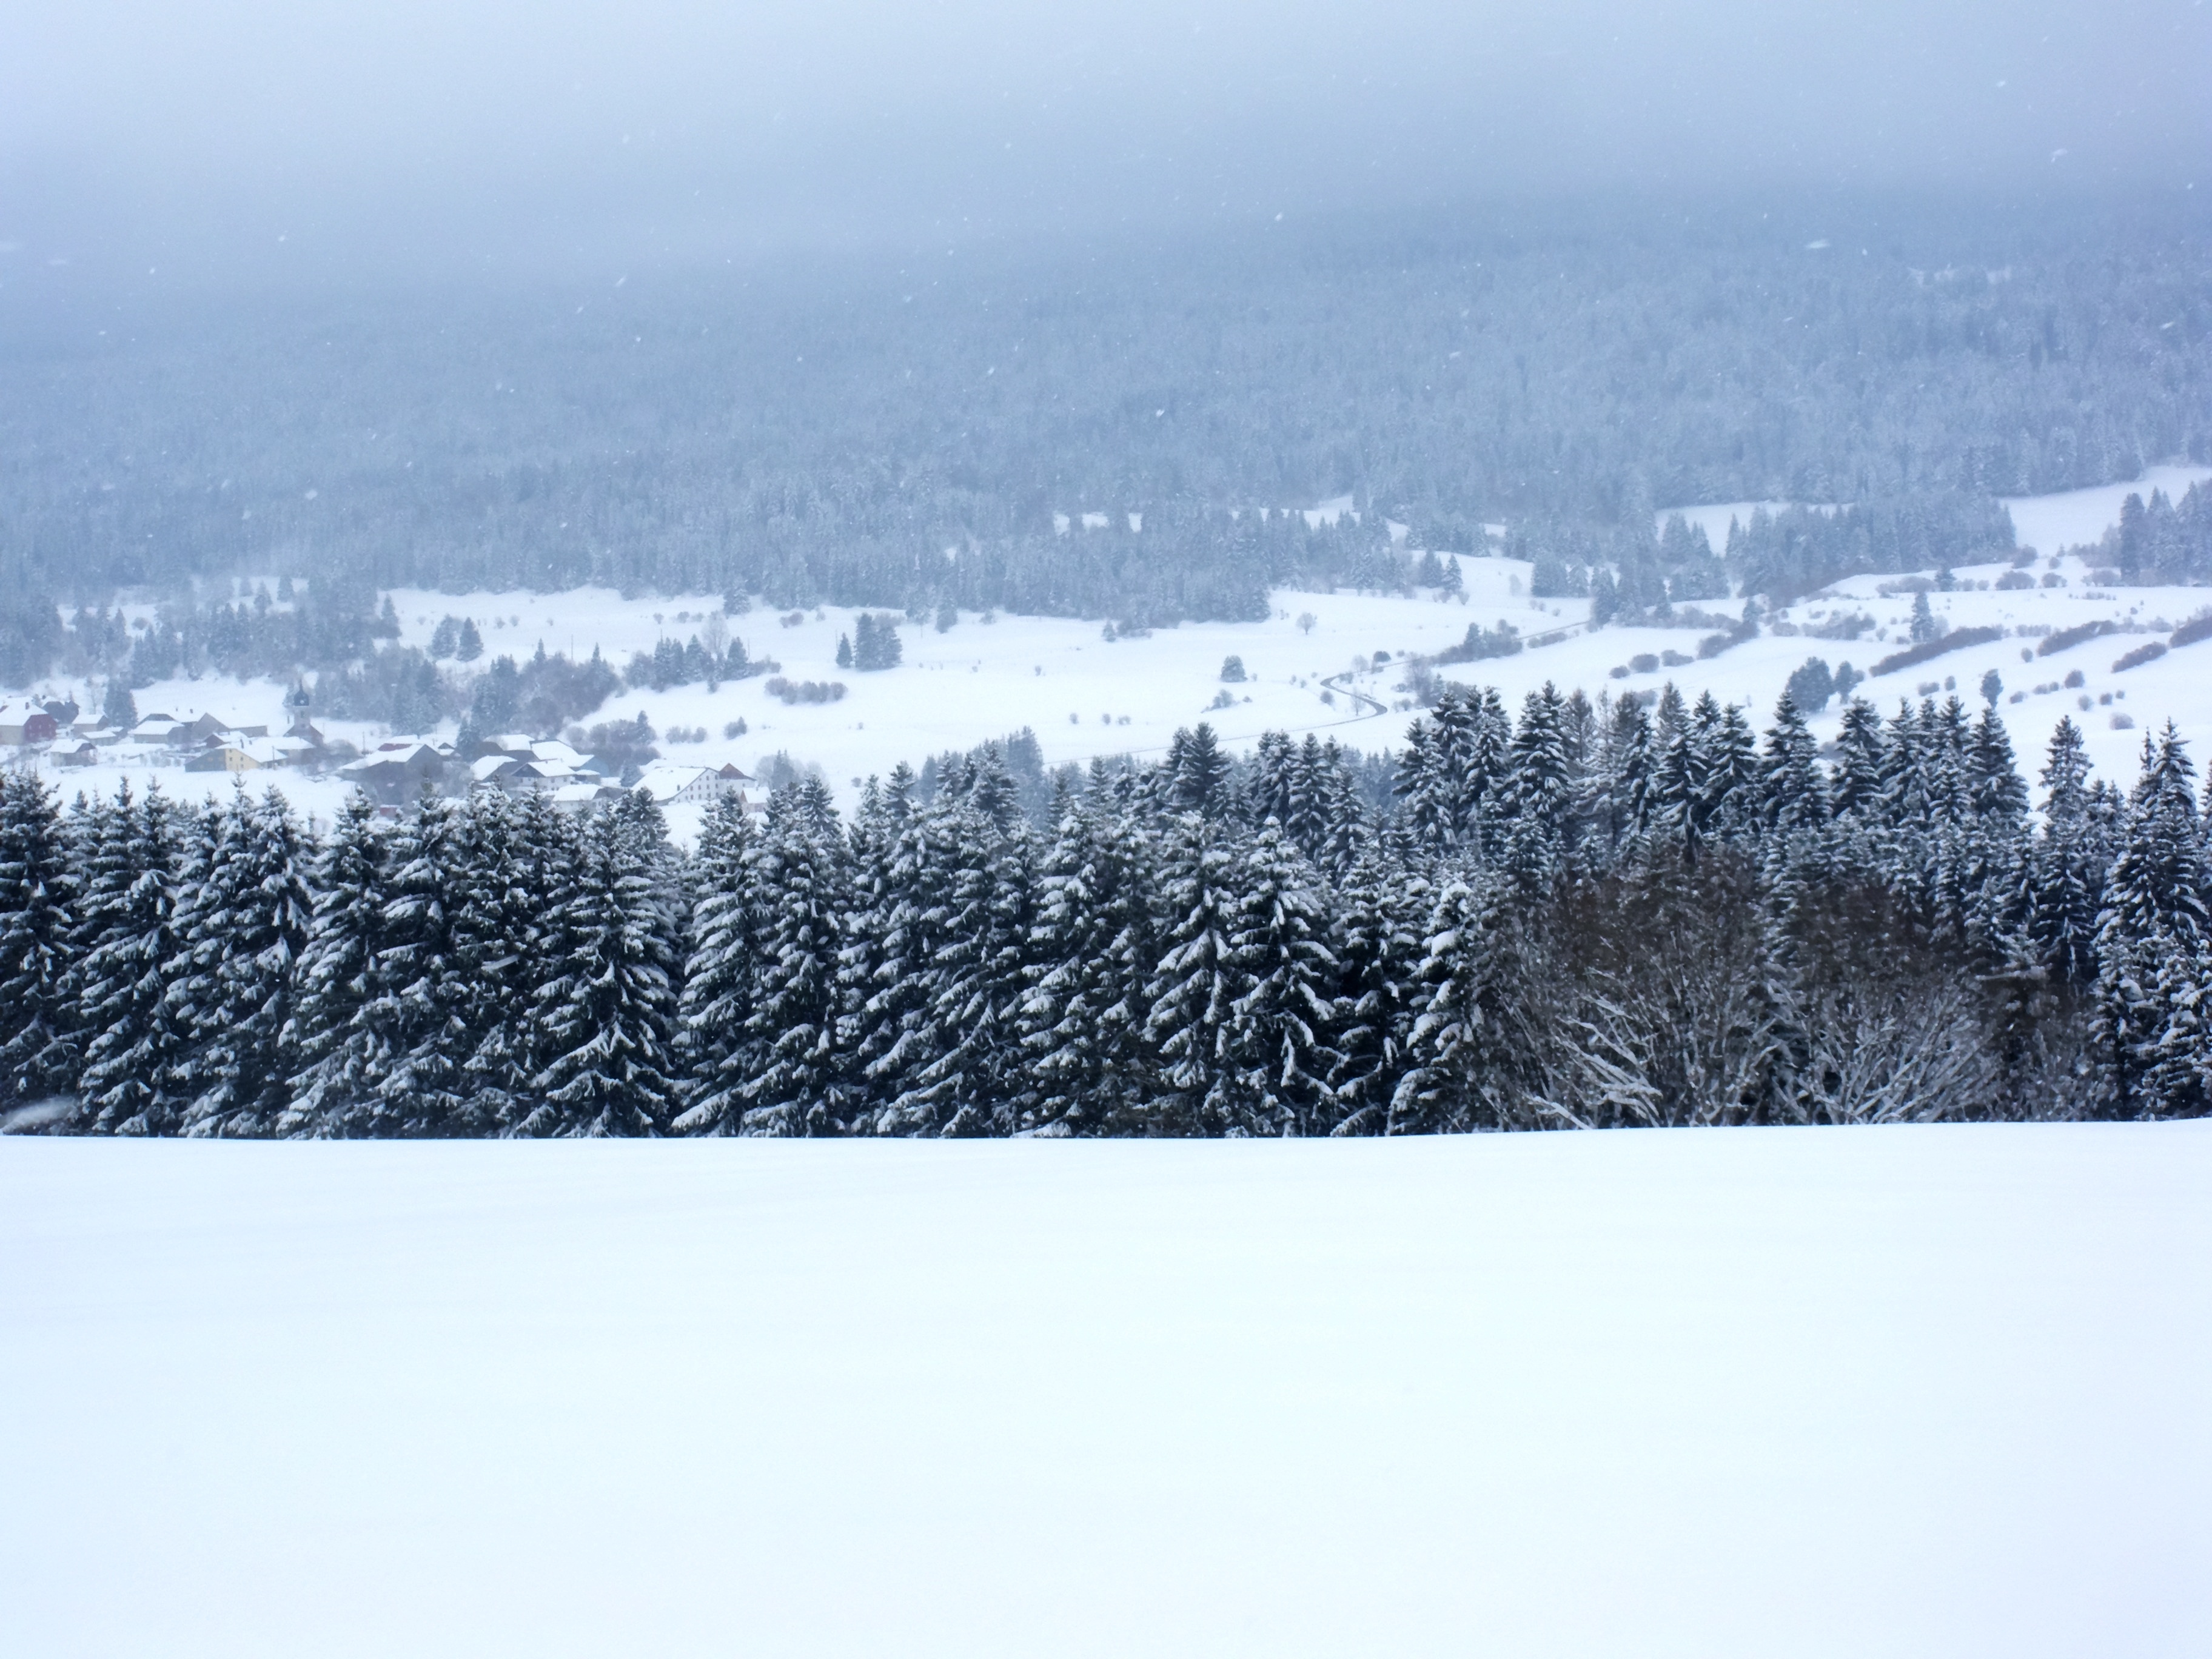
landscape, nature, mountain, snow, cold, winter, cloud, fog, mist, white, frost, mountain range, weather, fir, season, winter landscape, blizzard, freezing, snowy branches, atmospheric phenomenon, mountainous landforms, geological phenomenon, winter storm